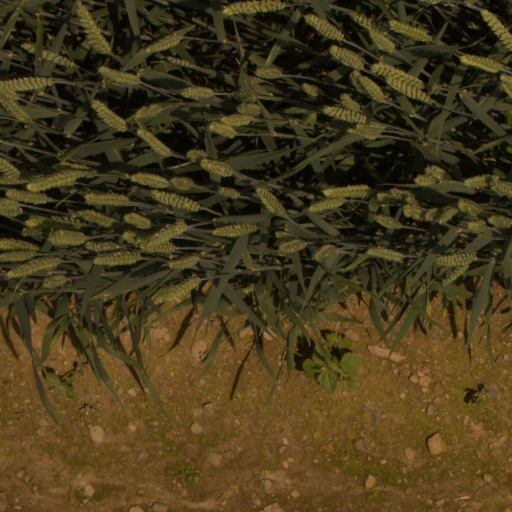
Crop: wheat